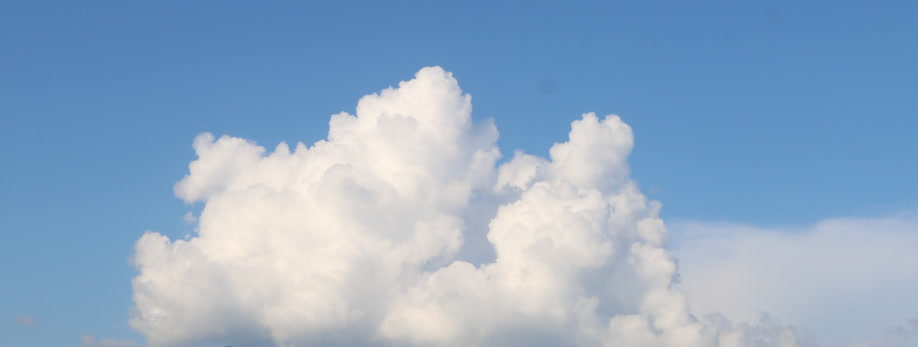
Cloud type: Cumulonimbus